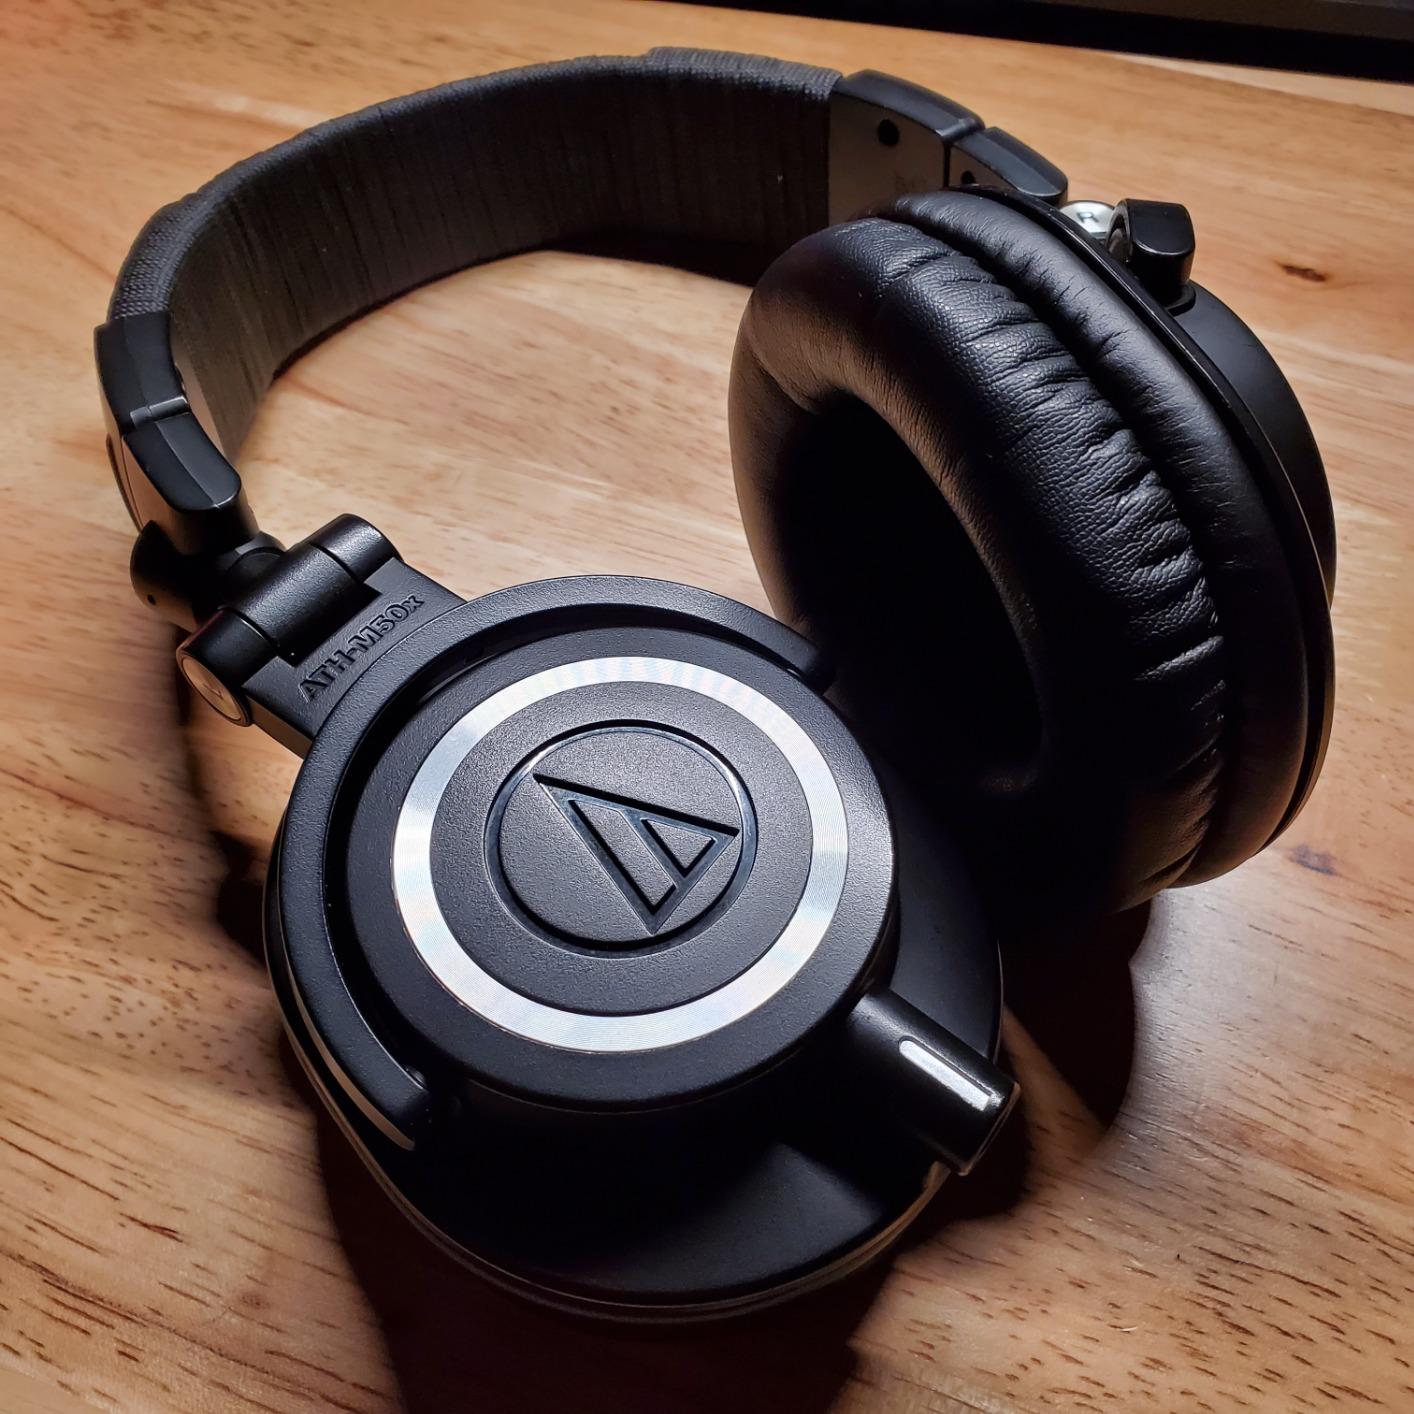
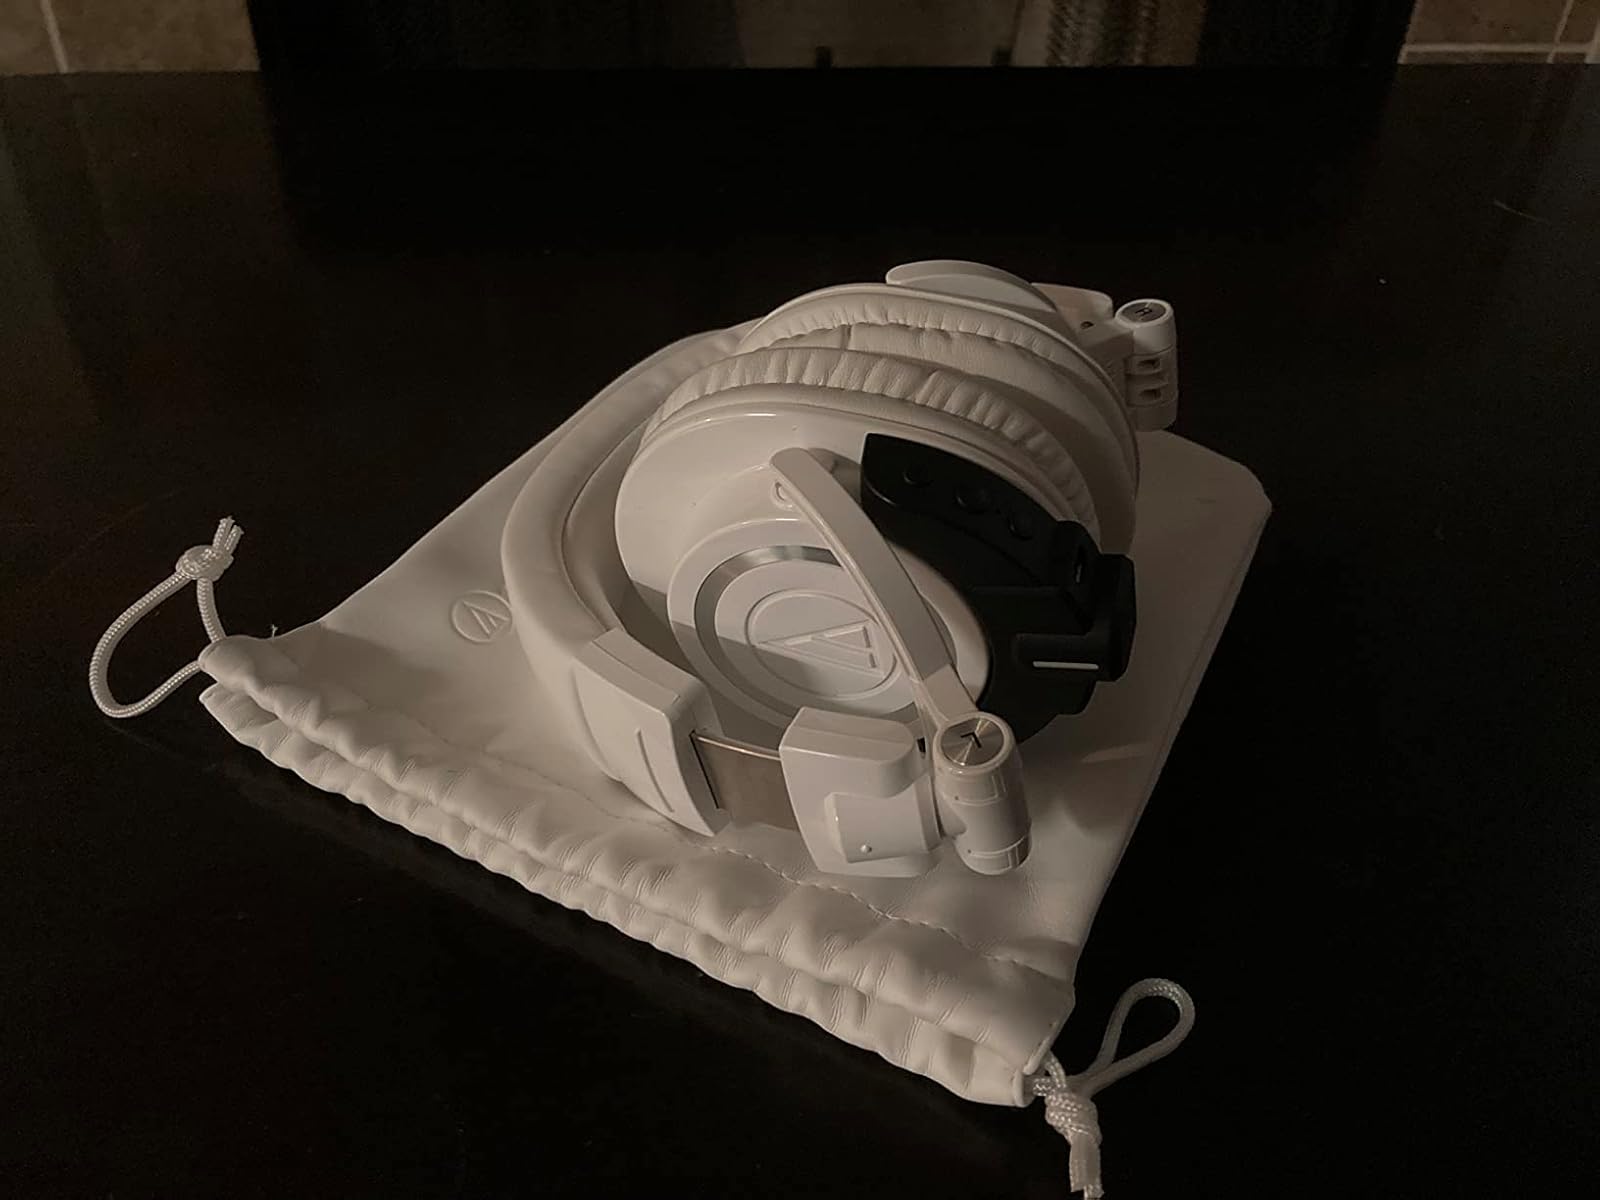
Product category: headphones
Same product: no